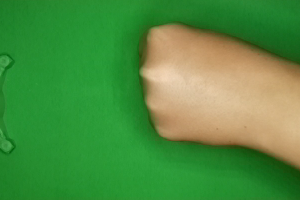
Label: rock